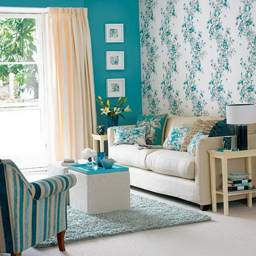
the interior living room in a modern style